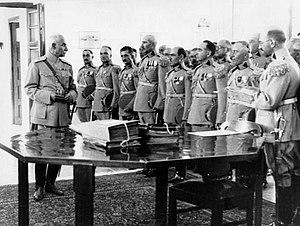
L'empereur d'Iran Reza Chah et ses chefs militaires, vraisemblablement pendant la Seconde Guerre Mondiale
Reza Chah Pahlavi, aussi écrit Rizā Shāh Pahlevi ou plus rarement Reza Iᵉʳ, Reza Chah Iᵉʳ ou Pahlavi Iᵉʳ, né à Alasht le 15 mars 1878 et mort à Johannesburg le 26 juillet 1944, est l'empereur de Perse de 1925 à 1941 et le fondateur de la dynastie Pahlavi. À différentes époques, il est également connu sous les noms de Reza Pahlavan, Reza Savad-Koohi, Reza Khan, Reza Khan Mir-Panj, Reza Sedar Sepah, Reza Pahlavi, ayant d’abord été militaire, chef des armées, ministre de la Guerre puis Premier ministre avant d'être empereur entre 1925 et 1941.